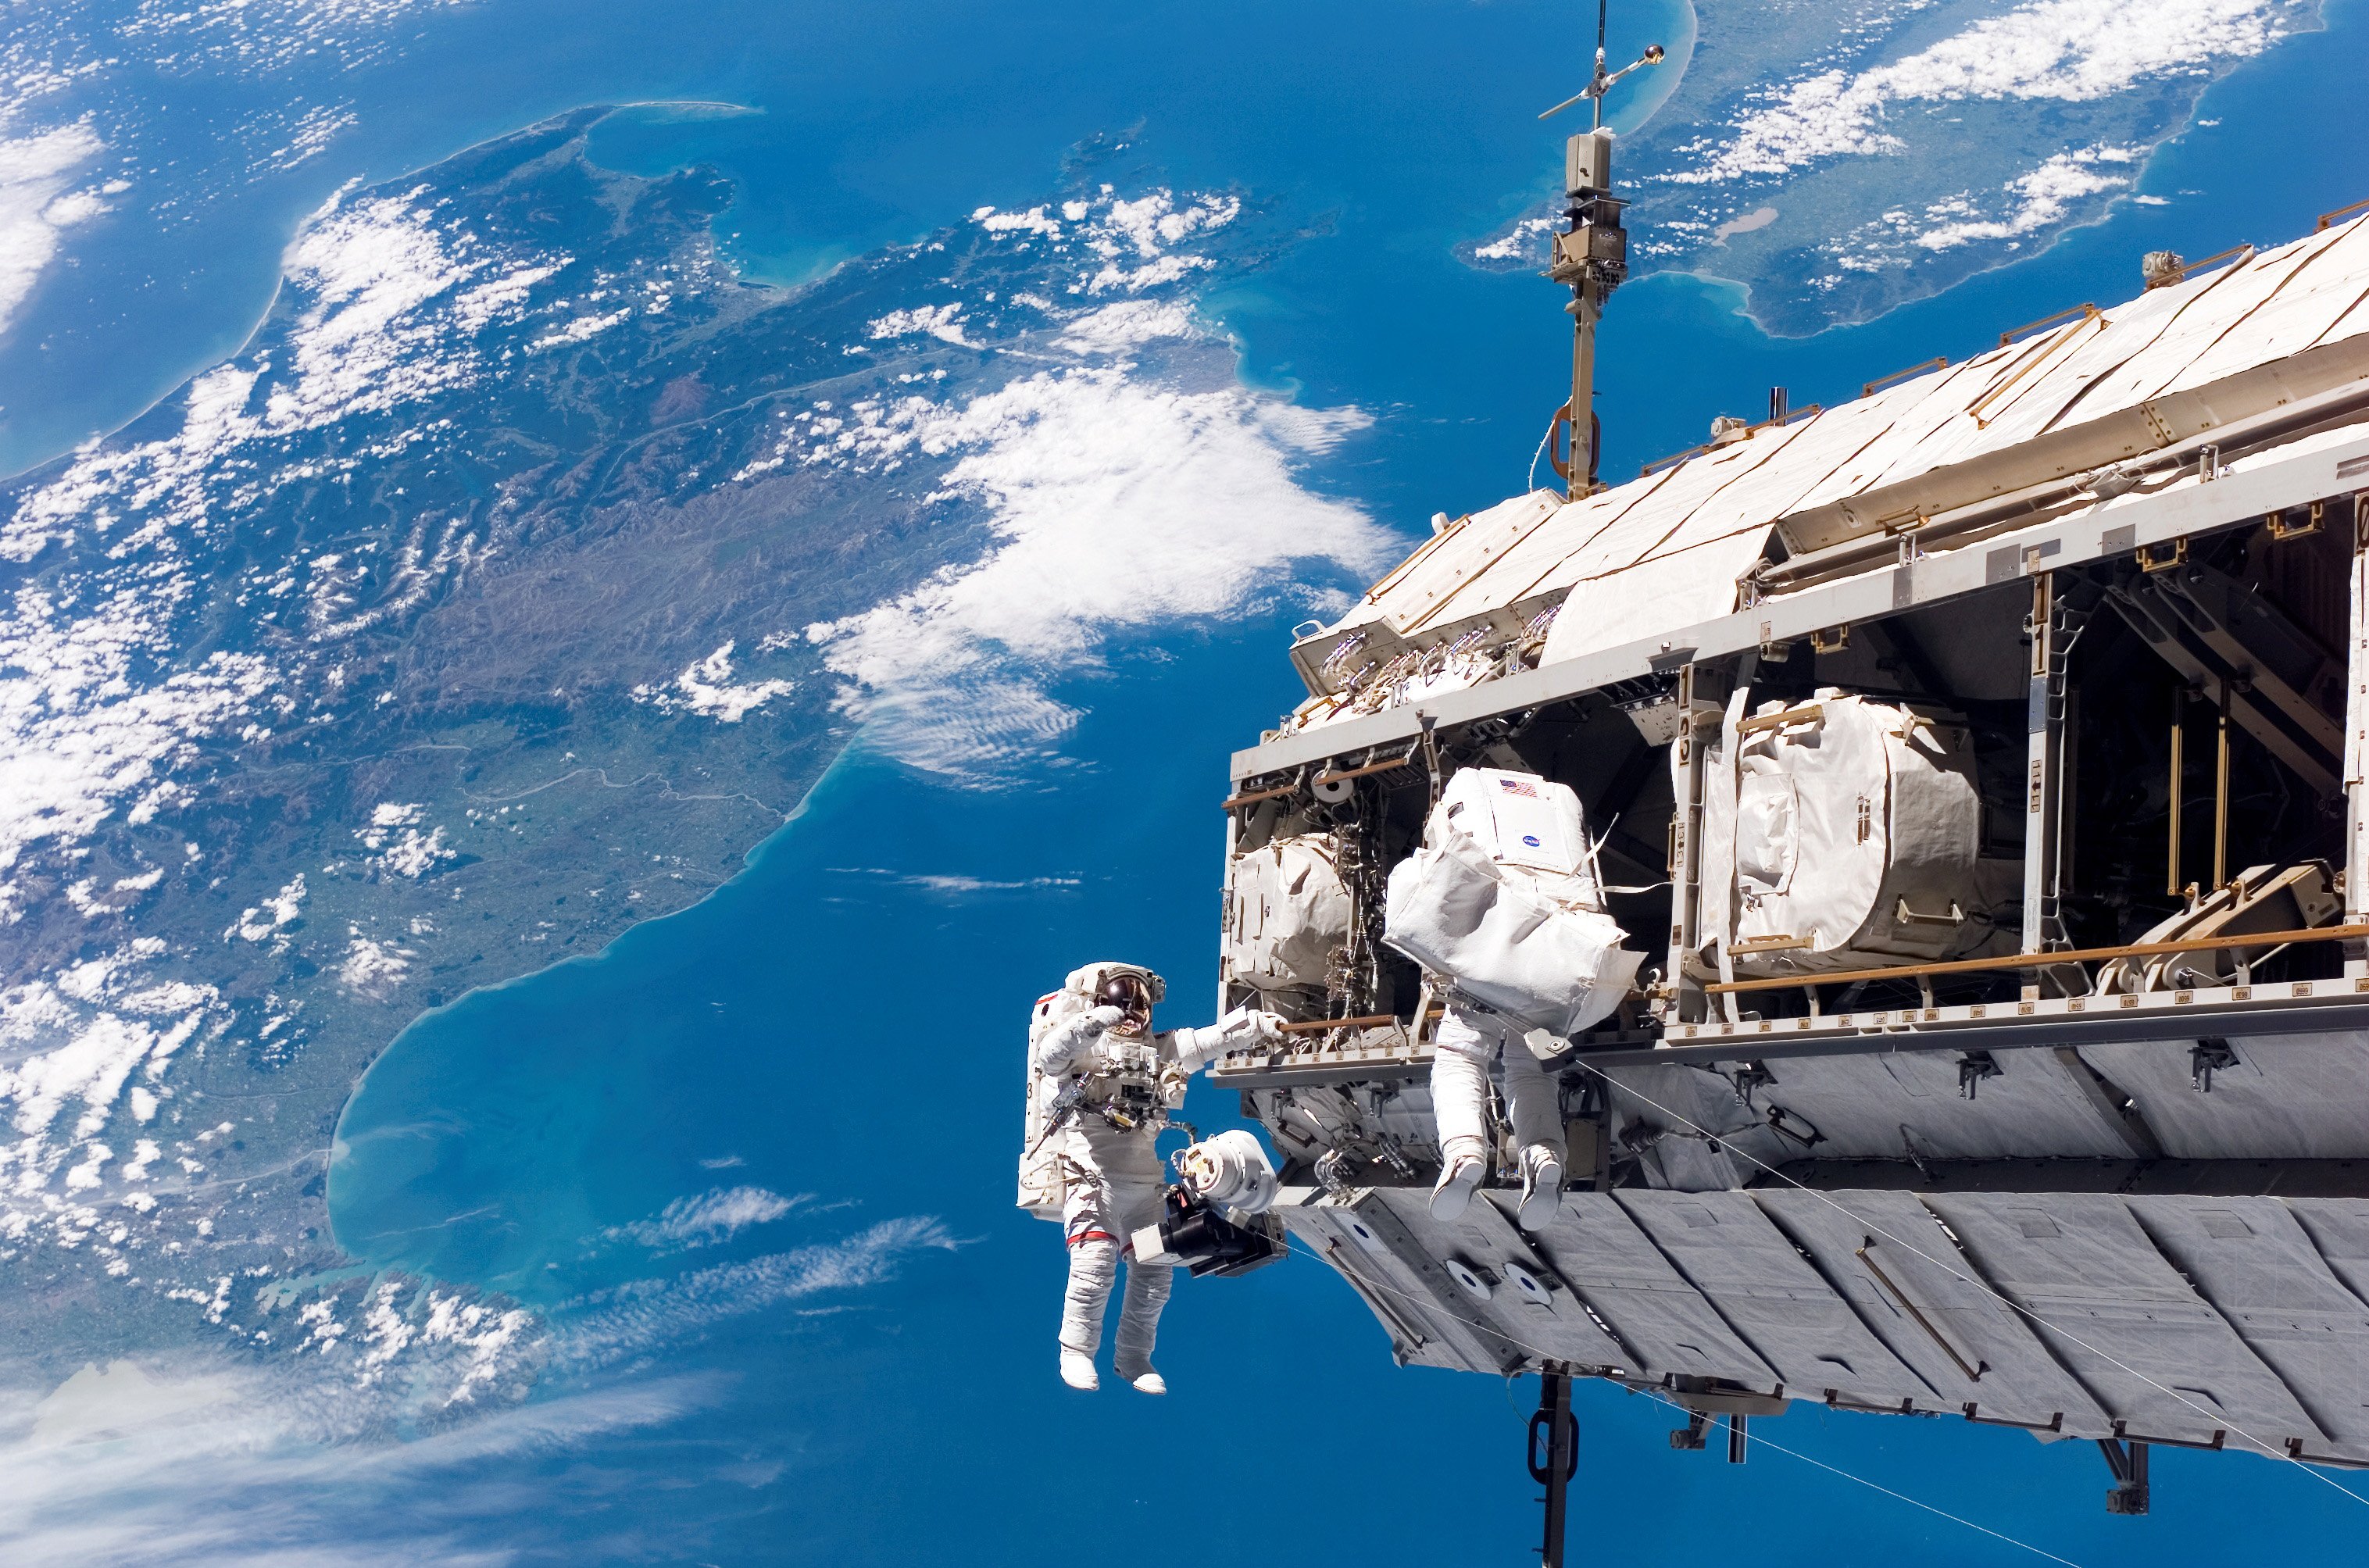
mountain range, vehicle, astronaut, nasa, outer space, earth, globus, screenshot, iss, aerospace, international space station, aerial photography, atmosphere of earth, space walk